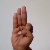
The image shows a hand gesture representing the letter 'F' in Indian Sign Language.